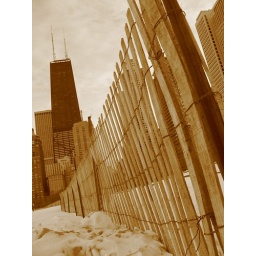
fence on snowy beach in Chicago